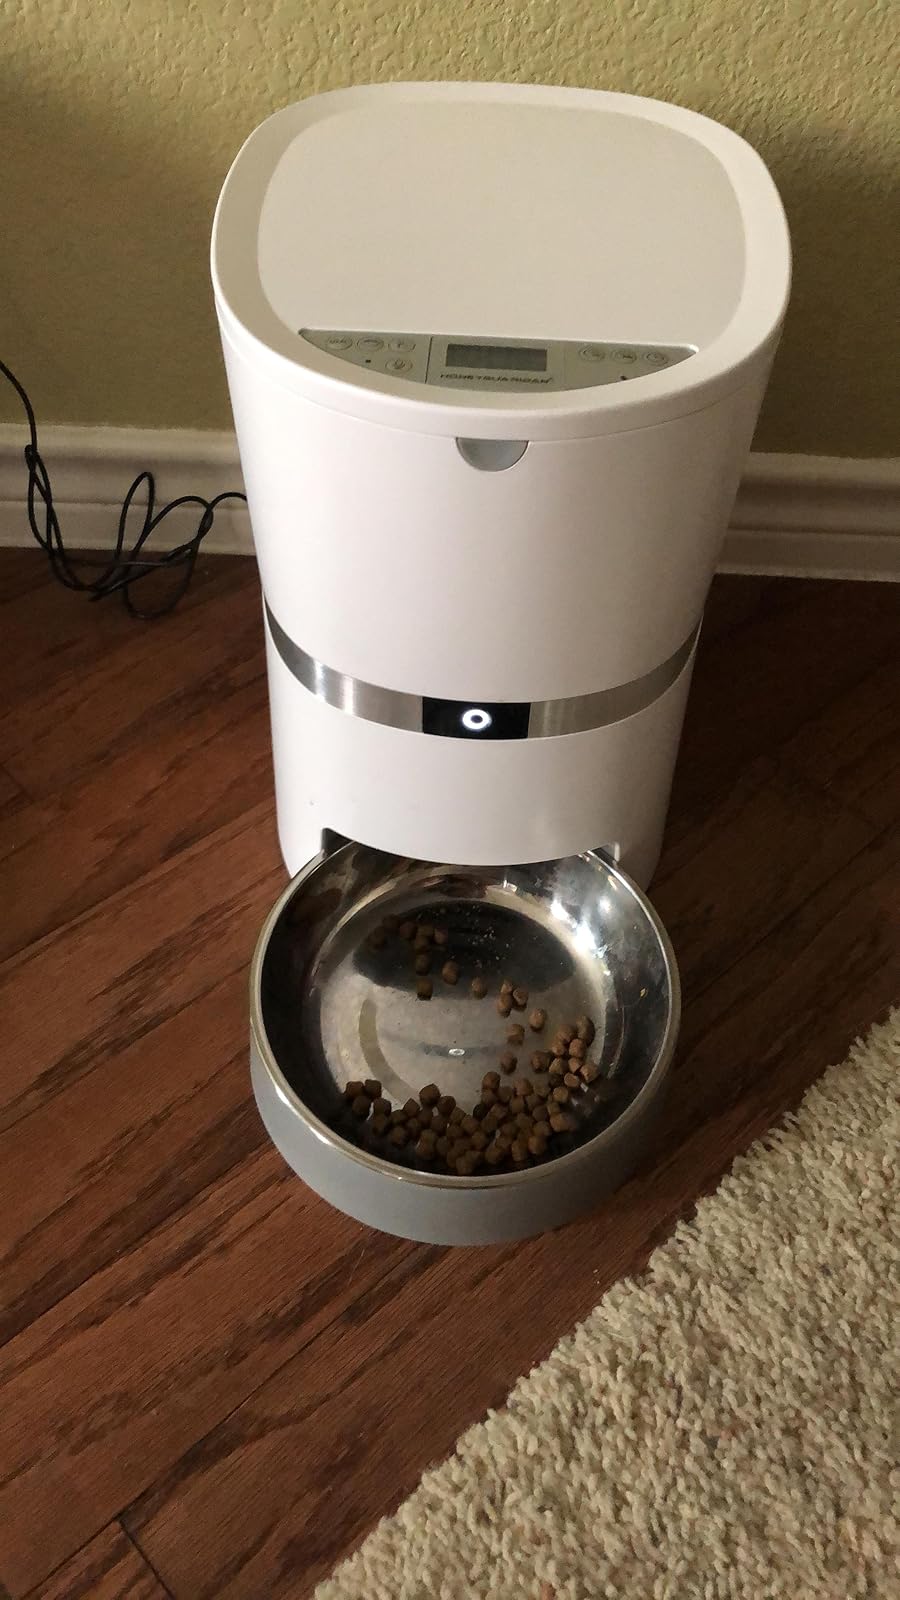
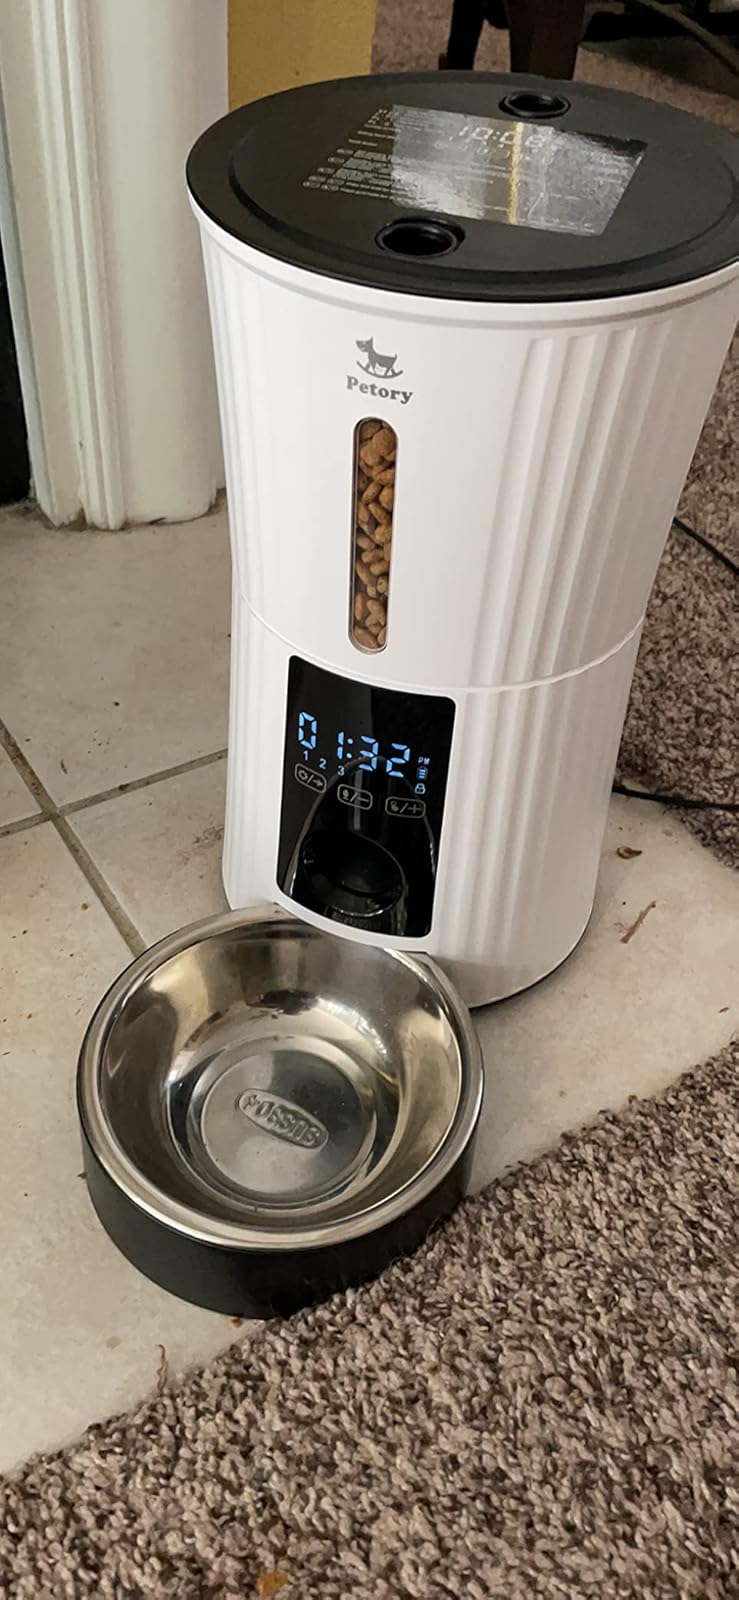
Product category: items_feeder
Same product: no